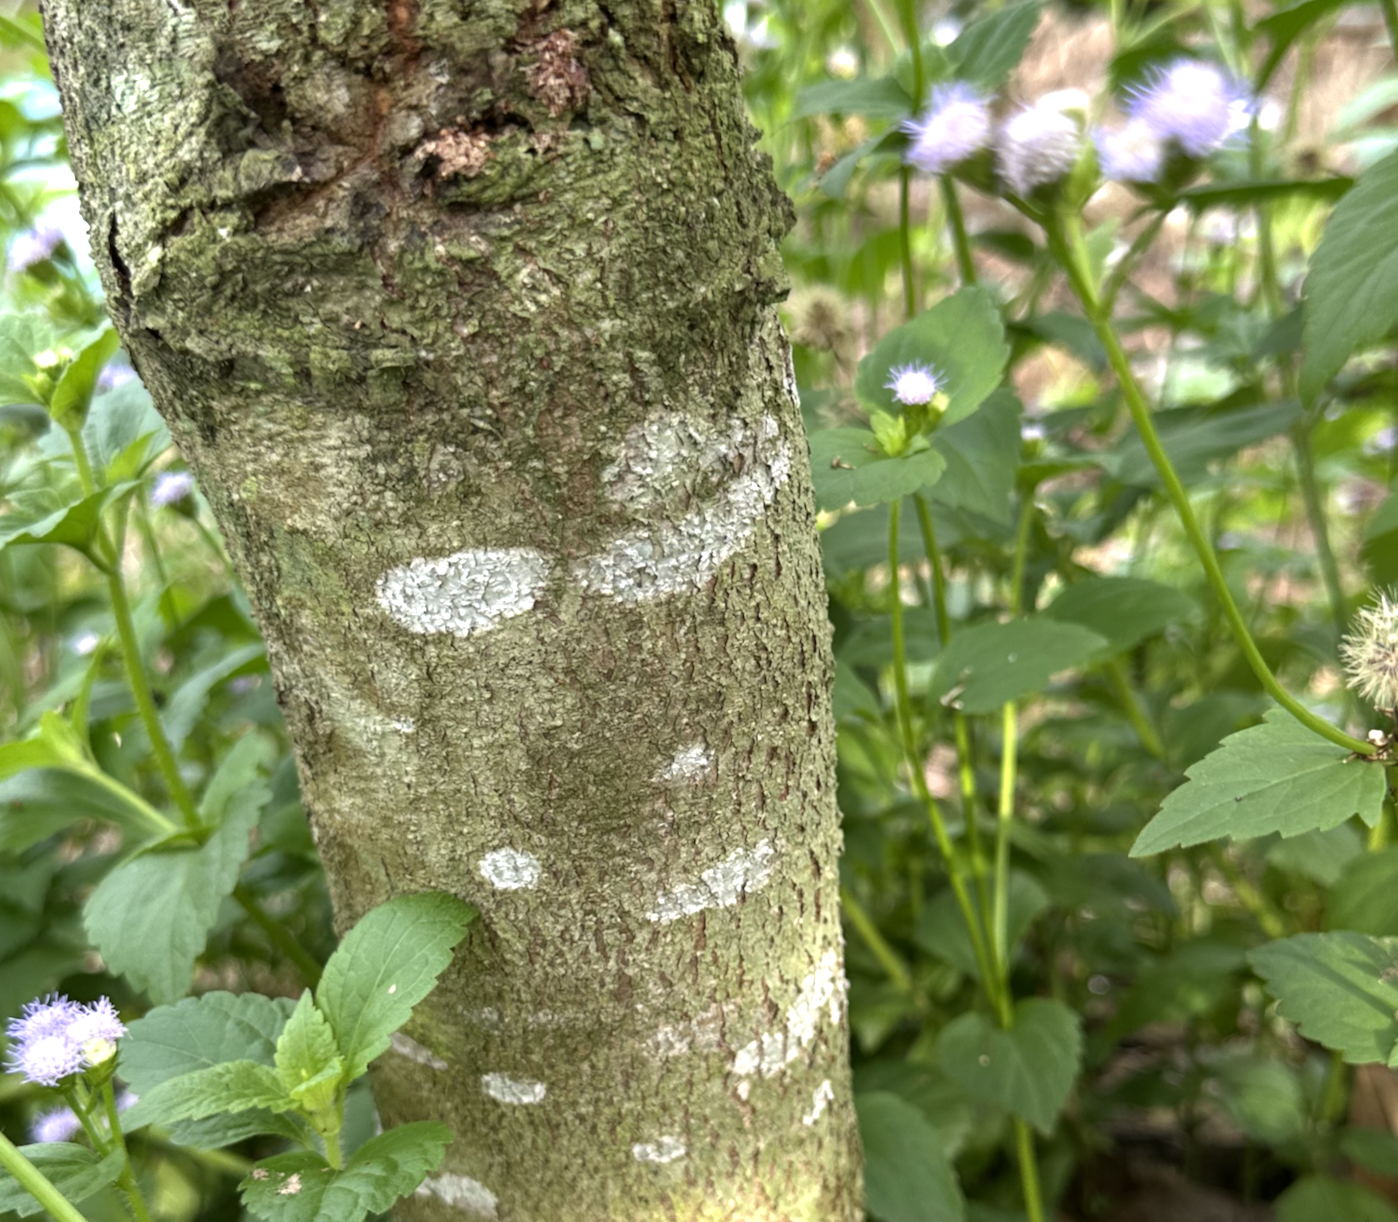
Label: pink_disease